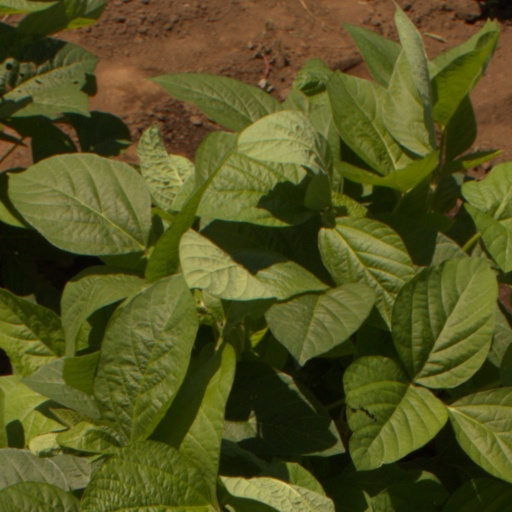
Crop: soybean